History of LSU Tigers football

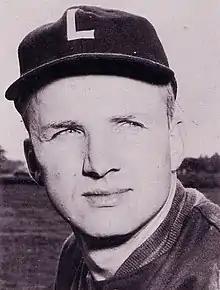
Paul Dietzel

In 1958, however, Dietzel came up with a unique "three-platoon system." Instead of replacing individual players during the game, Dietzel would bring in an entirely new set of players between plays and series. The three teams were called the White Team (the first-string offense and defense), the Gold (Go) Team (the second-string offense), and the Chinese Bandits (the second-string defense). The system worked, as the 1958 team won the school's first claimed national championship, beating No. 12 Clemson 7–0 in the Sugar Bowl. The only score was a pass from Billy Cannon to sophomore Mickey Mangham, one of the smallest players on the team. Cannon won the Heisman Trophy in 1959. On Halloween, late in the game between No. 1 LSU and No. 3 Ole Miss, LSU was trailing 3–0. Cannon returned a punt 89 yards for a TD, breaking seven tackles. This has become known as Cannon's Halloween Run. The Rebels then drove down the field but were stopped on the LSU 1-yard line as the game ended resulting in a 7–3 victory for LSU in Tiger Stadium. In the Sugar Bowl, one of the most anticipated rematches in college football history took place. This game, however, would not be the classic that transpired only weeks before. Ole Miss dominated the game from start to finish and came away with a decisive 21–0 win over the Tigers. LSU finished the season having only given up 29 points.